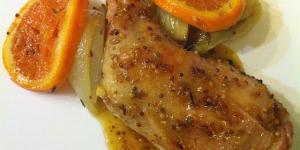
pollo con naranja al horno